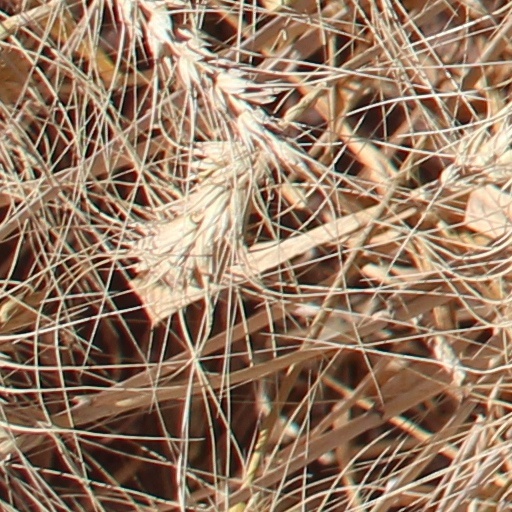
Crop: wheat